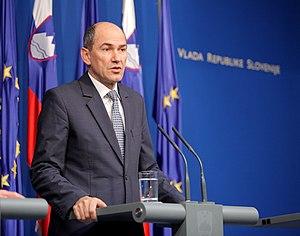
Janez Janša est un homme d'État slovène, né le 17 septembre 1958 à Ljubljana, alors en Yougoslavie. Il est membre, et président depuis 1993, du Parti démocratique slovène.